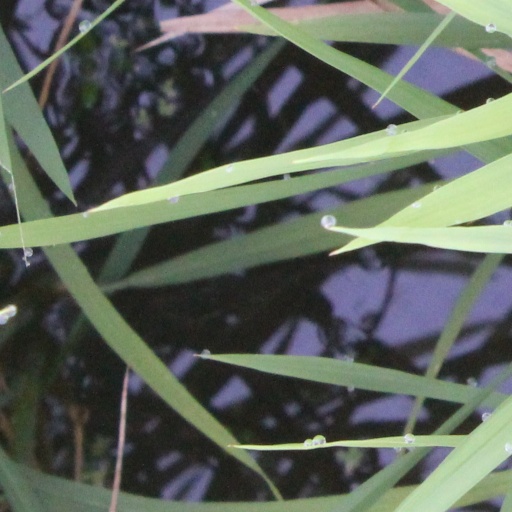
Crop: rice